Nidhi Uttam

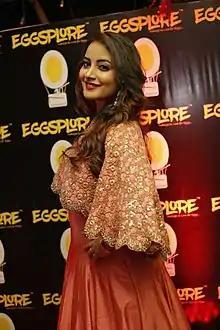
Uttam at an inauguration in 2018

Nidhi Uttam Pathak is an Indian television and film actress known for portraying Nandini Singhania Chauhan in Star Plus's longest-running Indian soap, "Yeh Rishta Kya Kehlata Hai". She has also acted in "Kasautii Zindagii Kay", "Ek Boond Ishq", "Dil Boley Oberoi" and "Aghori". In 2020, she made her film debut with Anubhav Sinha's social film, "Thappad". In 2023 Nidhi appeared as main lead in movie Chaar Lugai